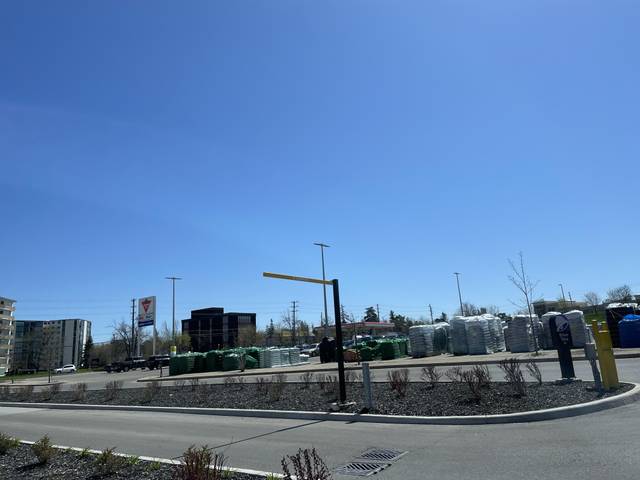
Region: Canada
Coordinates: 43.567, -80.276